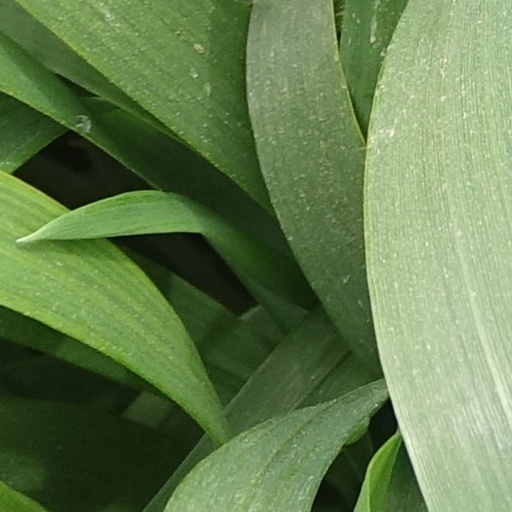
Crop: wheat